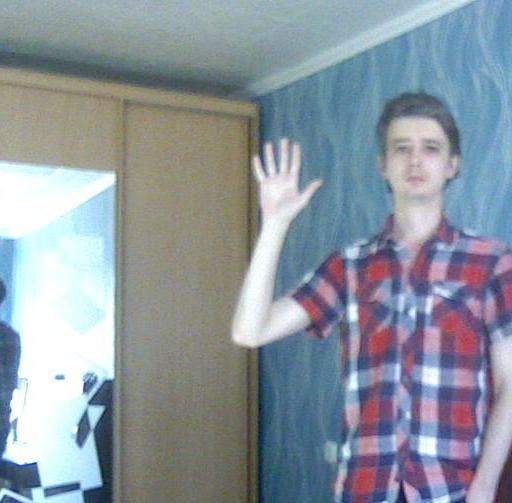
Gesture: palm